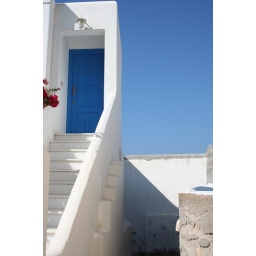
Wade discovered this door to the sky on our walk in the Kastro.